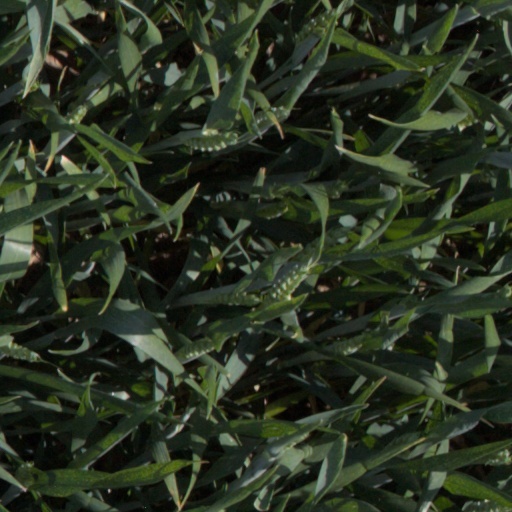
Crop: wheat